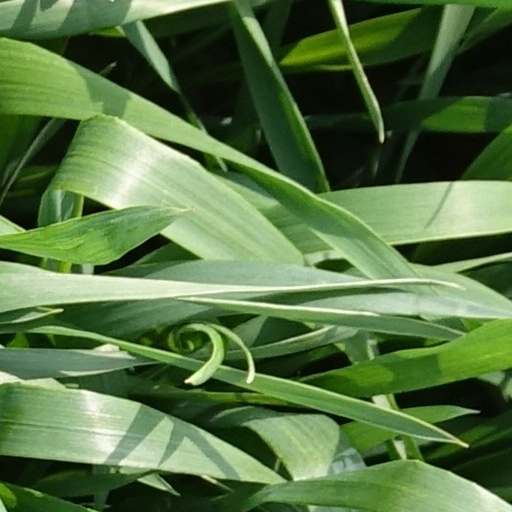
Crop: wheat